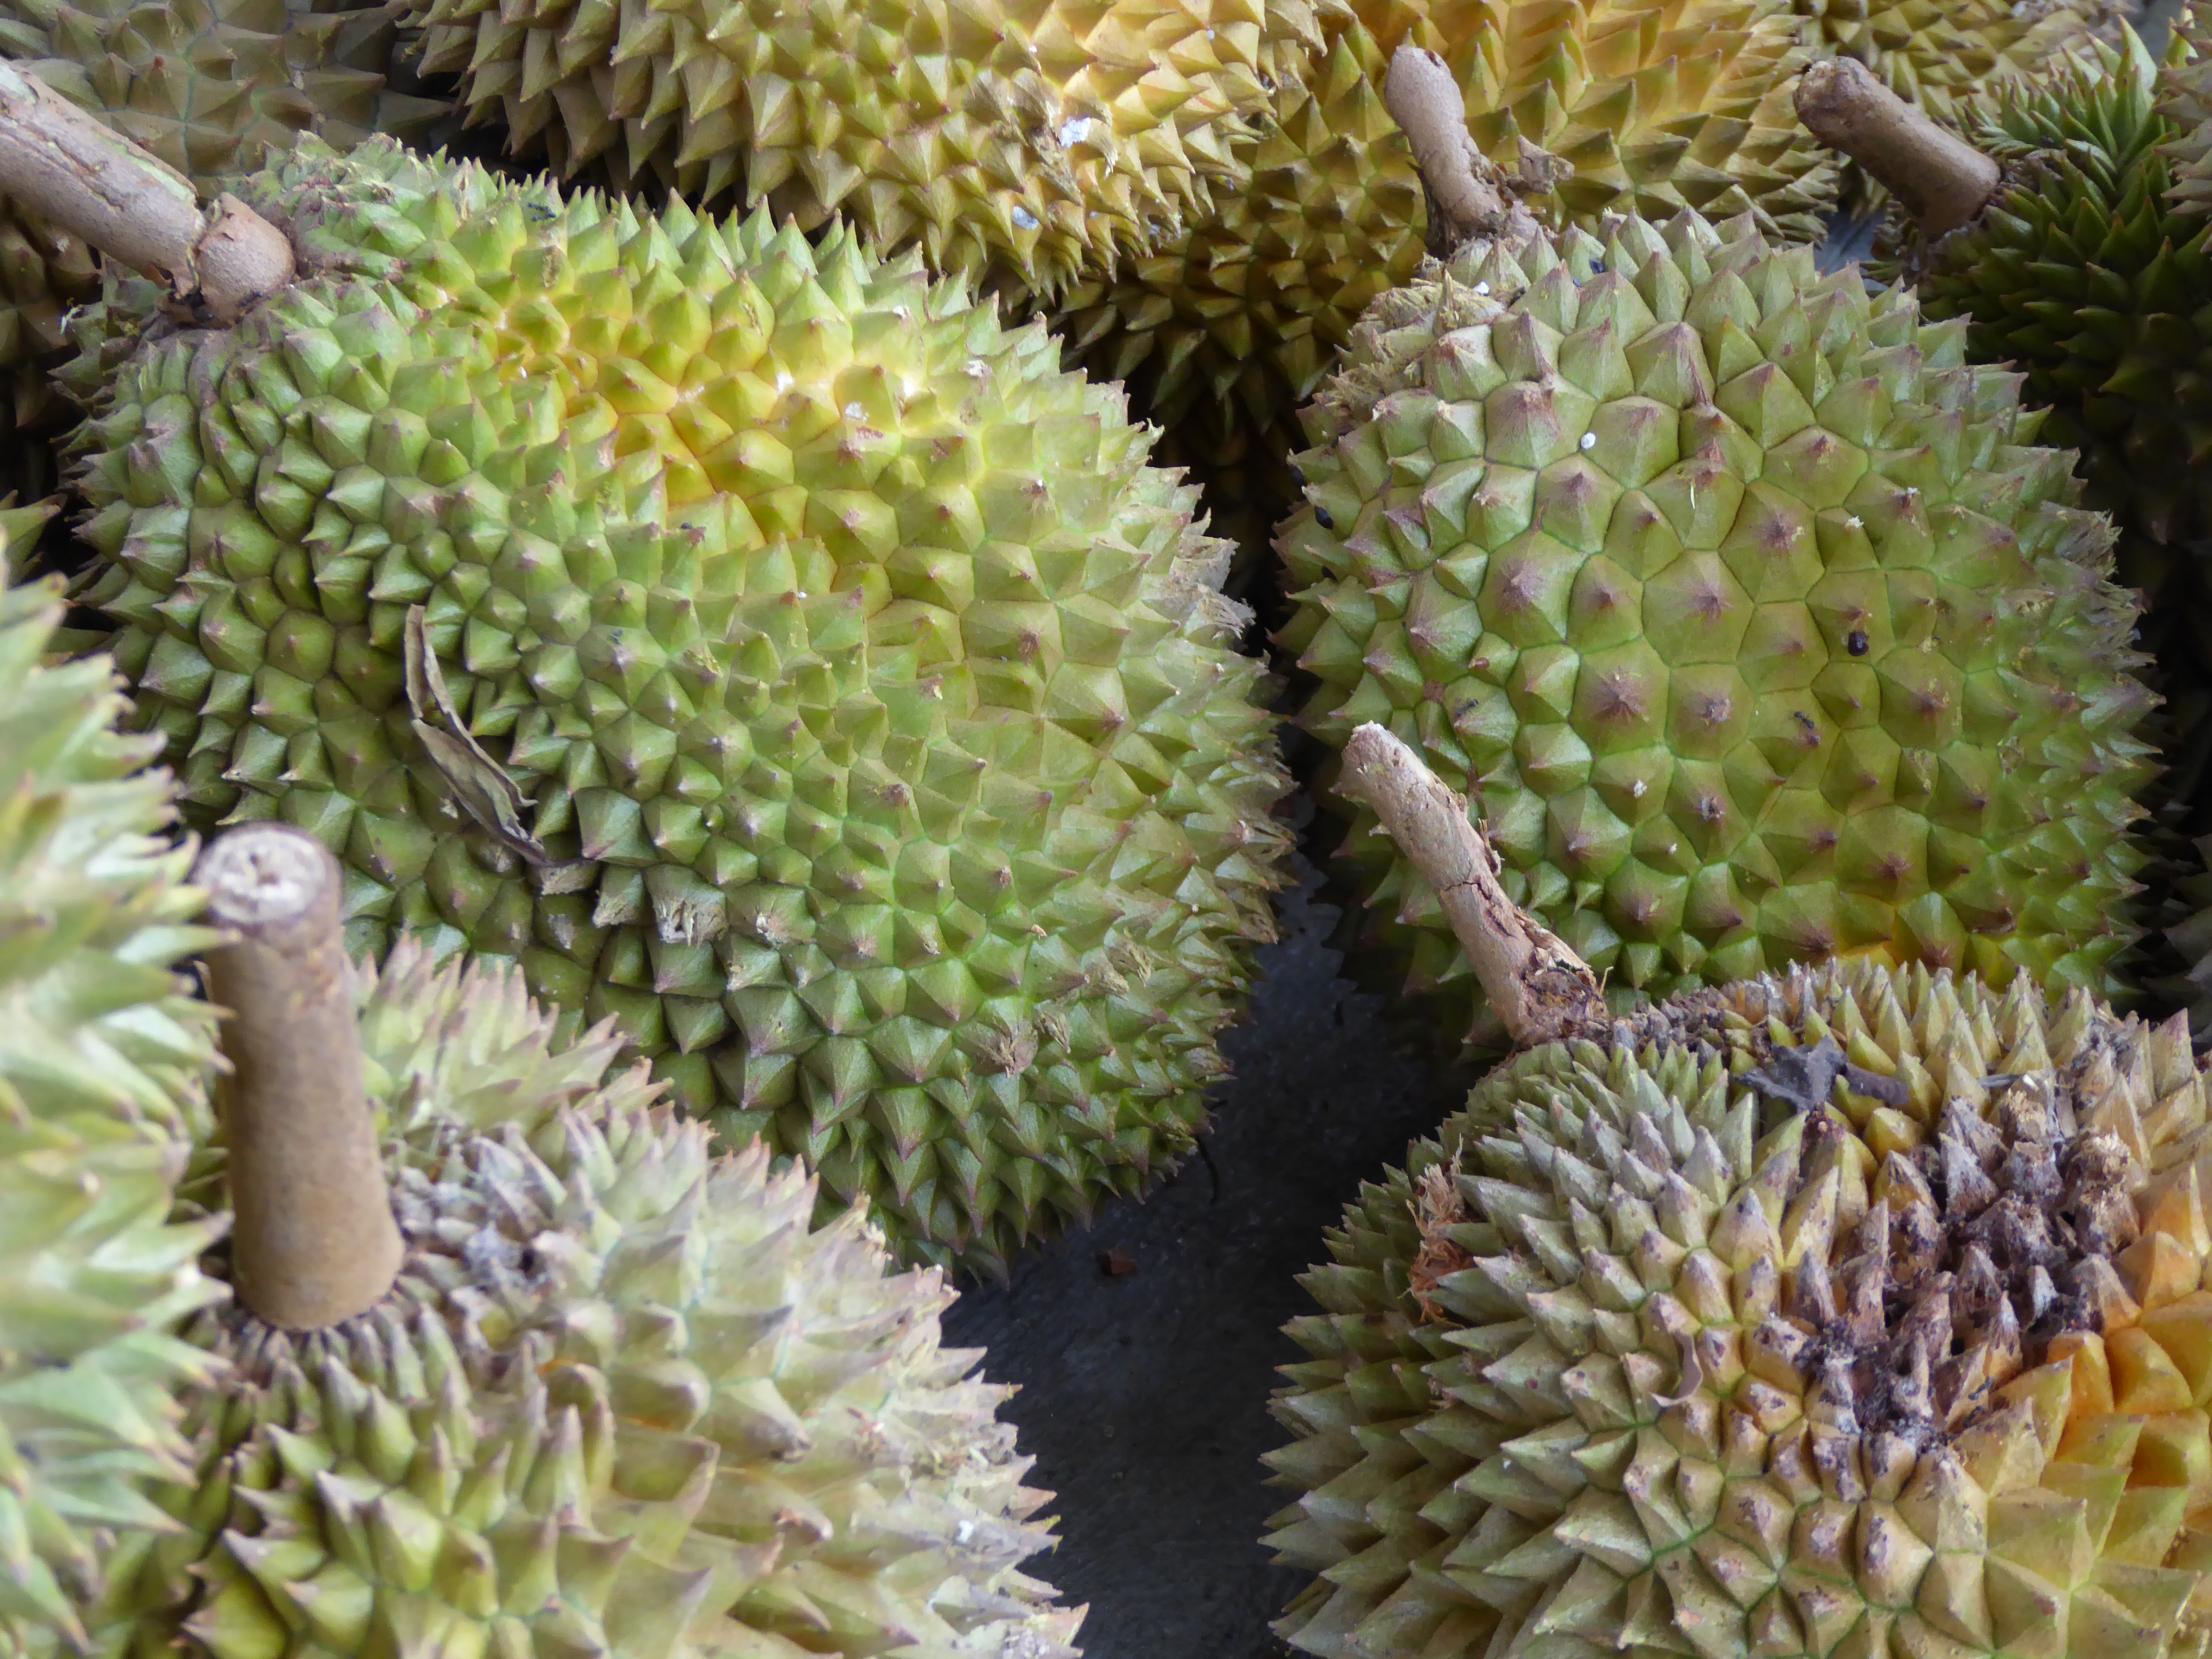
plant, fruit, food, produce, asia, indonesia, java, durian, flowering plant, land plant, cempedak